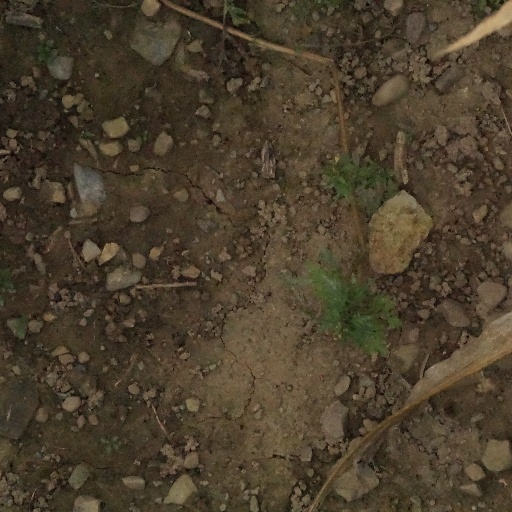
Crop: maize; corn